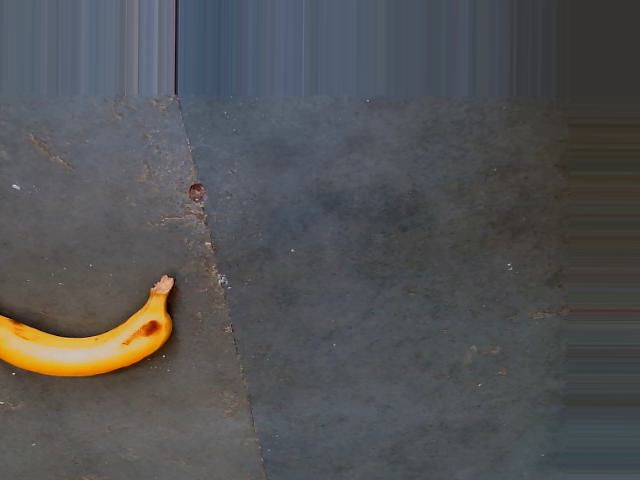
Label: Ripe_Banana